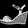
Label: Sandal